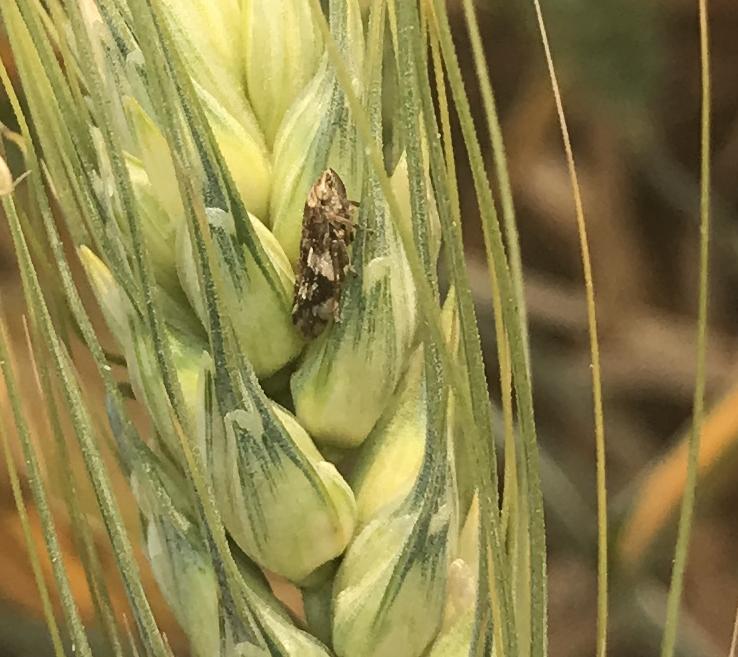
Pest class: occasional_pest